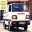
Label: ambulance